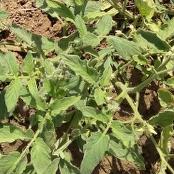
Crop: Tomato
Condition: healthy-leaf